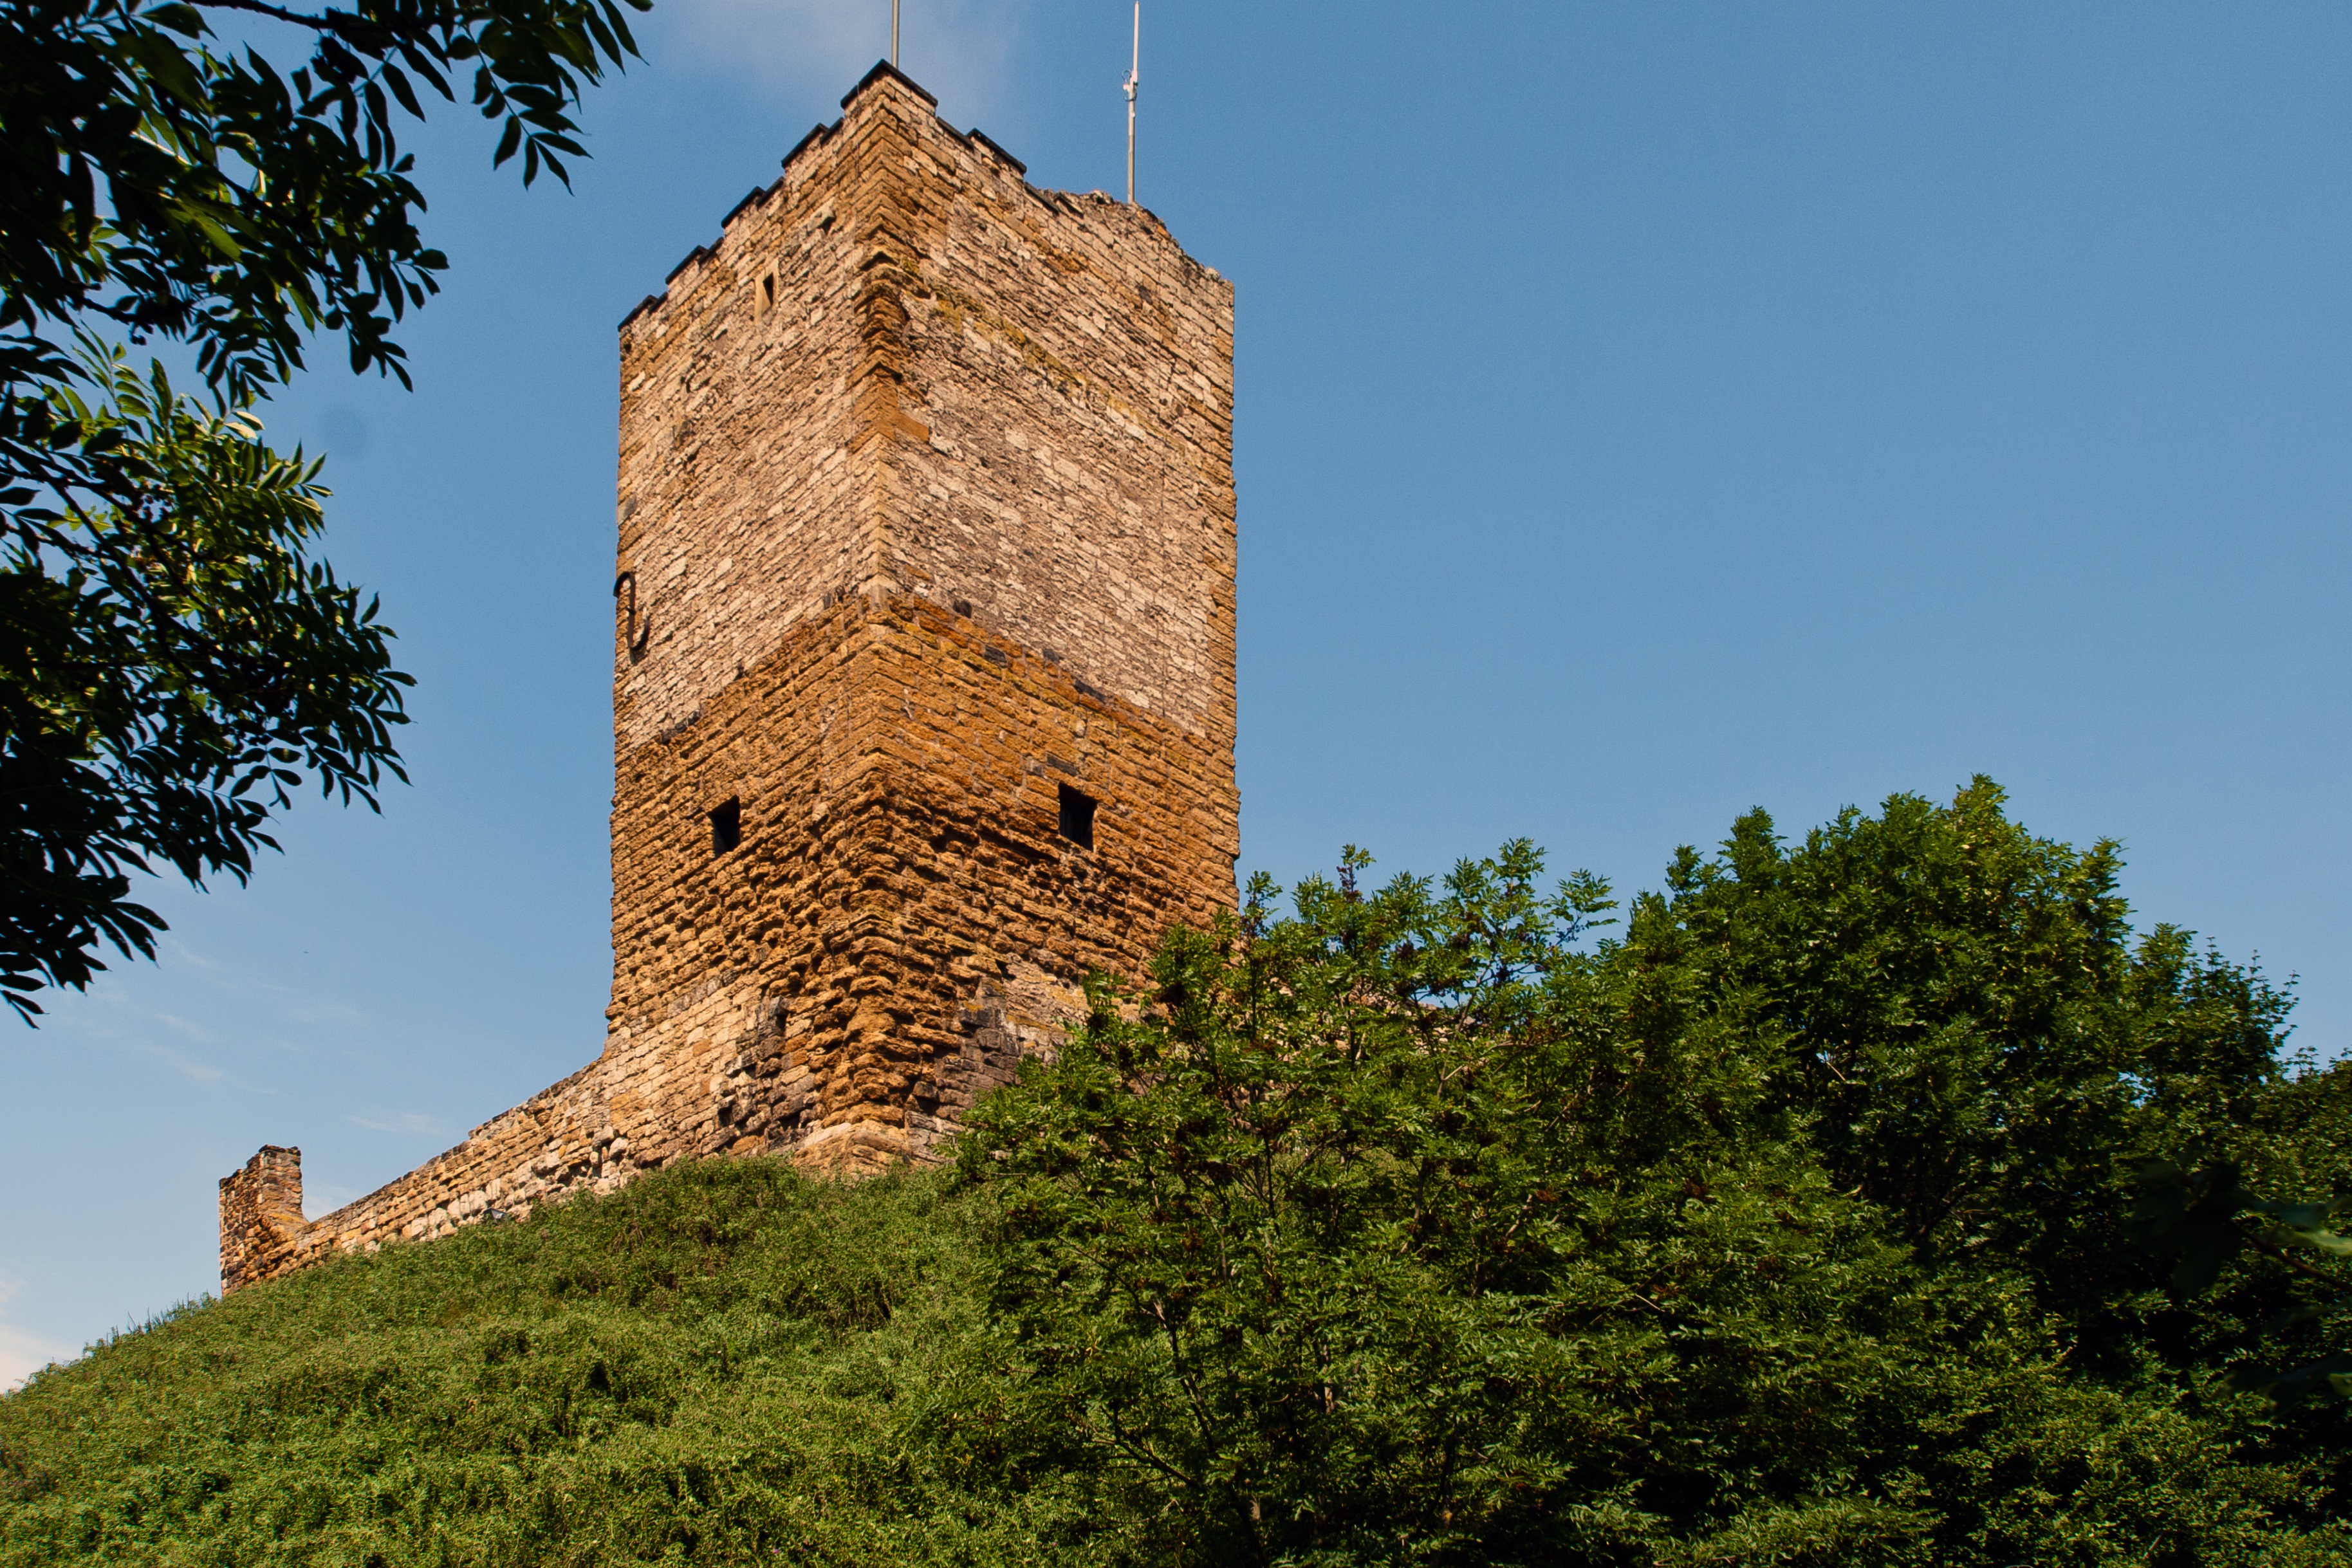
tree, hill, building, chateau, tower, castle, landmark, fortification, place of worship, ruins, monastery, thuringia germany, thuringian forest, historic site, castle ruins, the three same